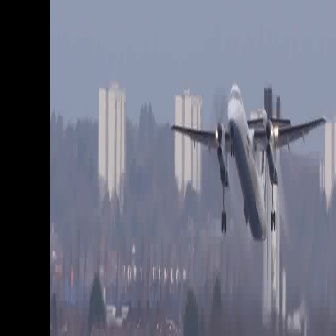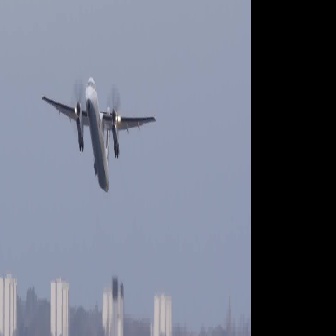
  Please identify the target specified by the bounding box [170,82,326,238] in the first image and locate it in the second image. Return the coordinates in [x_min,y_min,x_max,y_max] format.
Answer: [41,76,155,190]